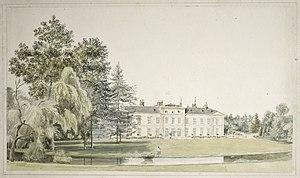
Le château de Saint-Leu vers 1807. Aquarelle de Victor-Louis Nicolle.
Le château de Saint-Leu était situé à Saint-Leu-la-Forêt.
Cet article recense de manière non exhaustive les châteaux, maisons fortes, mottes castrales, situés dans le département français du Val-d'Oise. Il est fait état des inscriptions et classements au titre des monuments historiques.